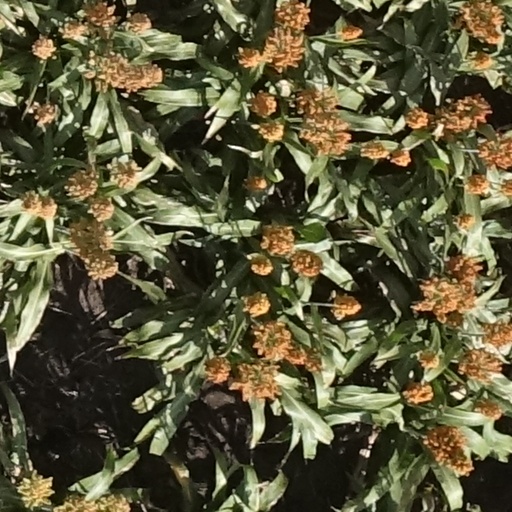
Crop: sorghum